Barber surgeon

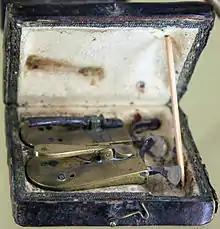
Bloodletting set of a barber surgeon, beginning of 19th century, Märkisches Museum Berlin

The barber surgeon was one of the most common European medical practitioners of the Middle Ages, generally charged with caring for soldiers during and after battle. In this era, surgery was seldom conducted by physicians. Instead, barbers, who possessed razors and dexterity, were responsible for tasks ranging from cutting hair to pulling teeth to amputating limbs.